Galup

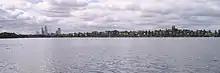
Looking south across the lake towards the city of Perth

In 1829, a British expedition established the Swan River Colony and in 1830, Lake Monger was the site of minor skirmishes between white settlers and Noongar men, one of which was Midgegooroo.